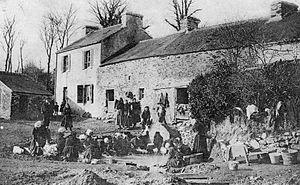
Kerhon
Le Relecq-Kerhuon [lə ʁəlɛk kɛʁyɔ̃] est une commune française du département du Finistère, en région Bretagne.